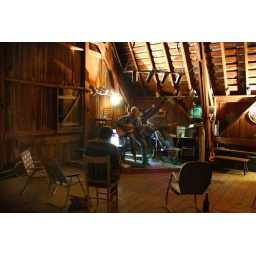
guitar jam in barn loft